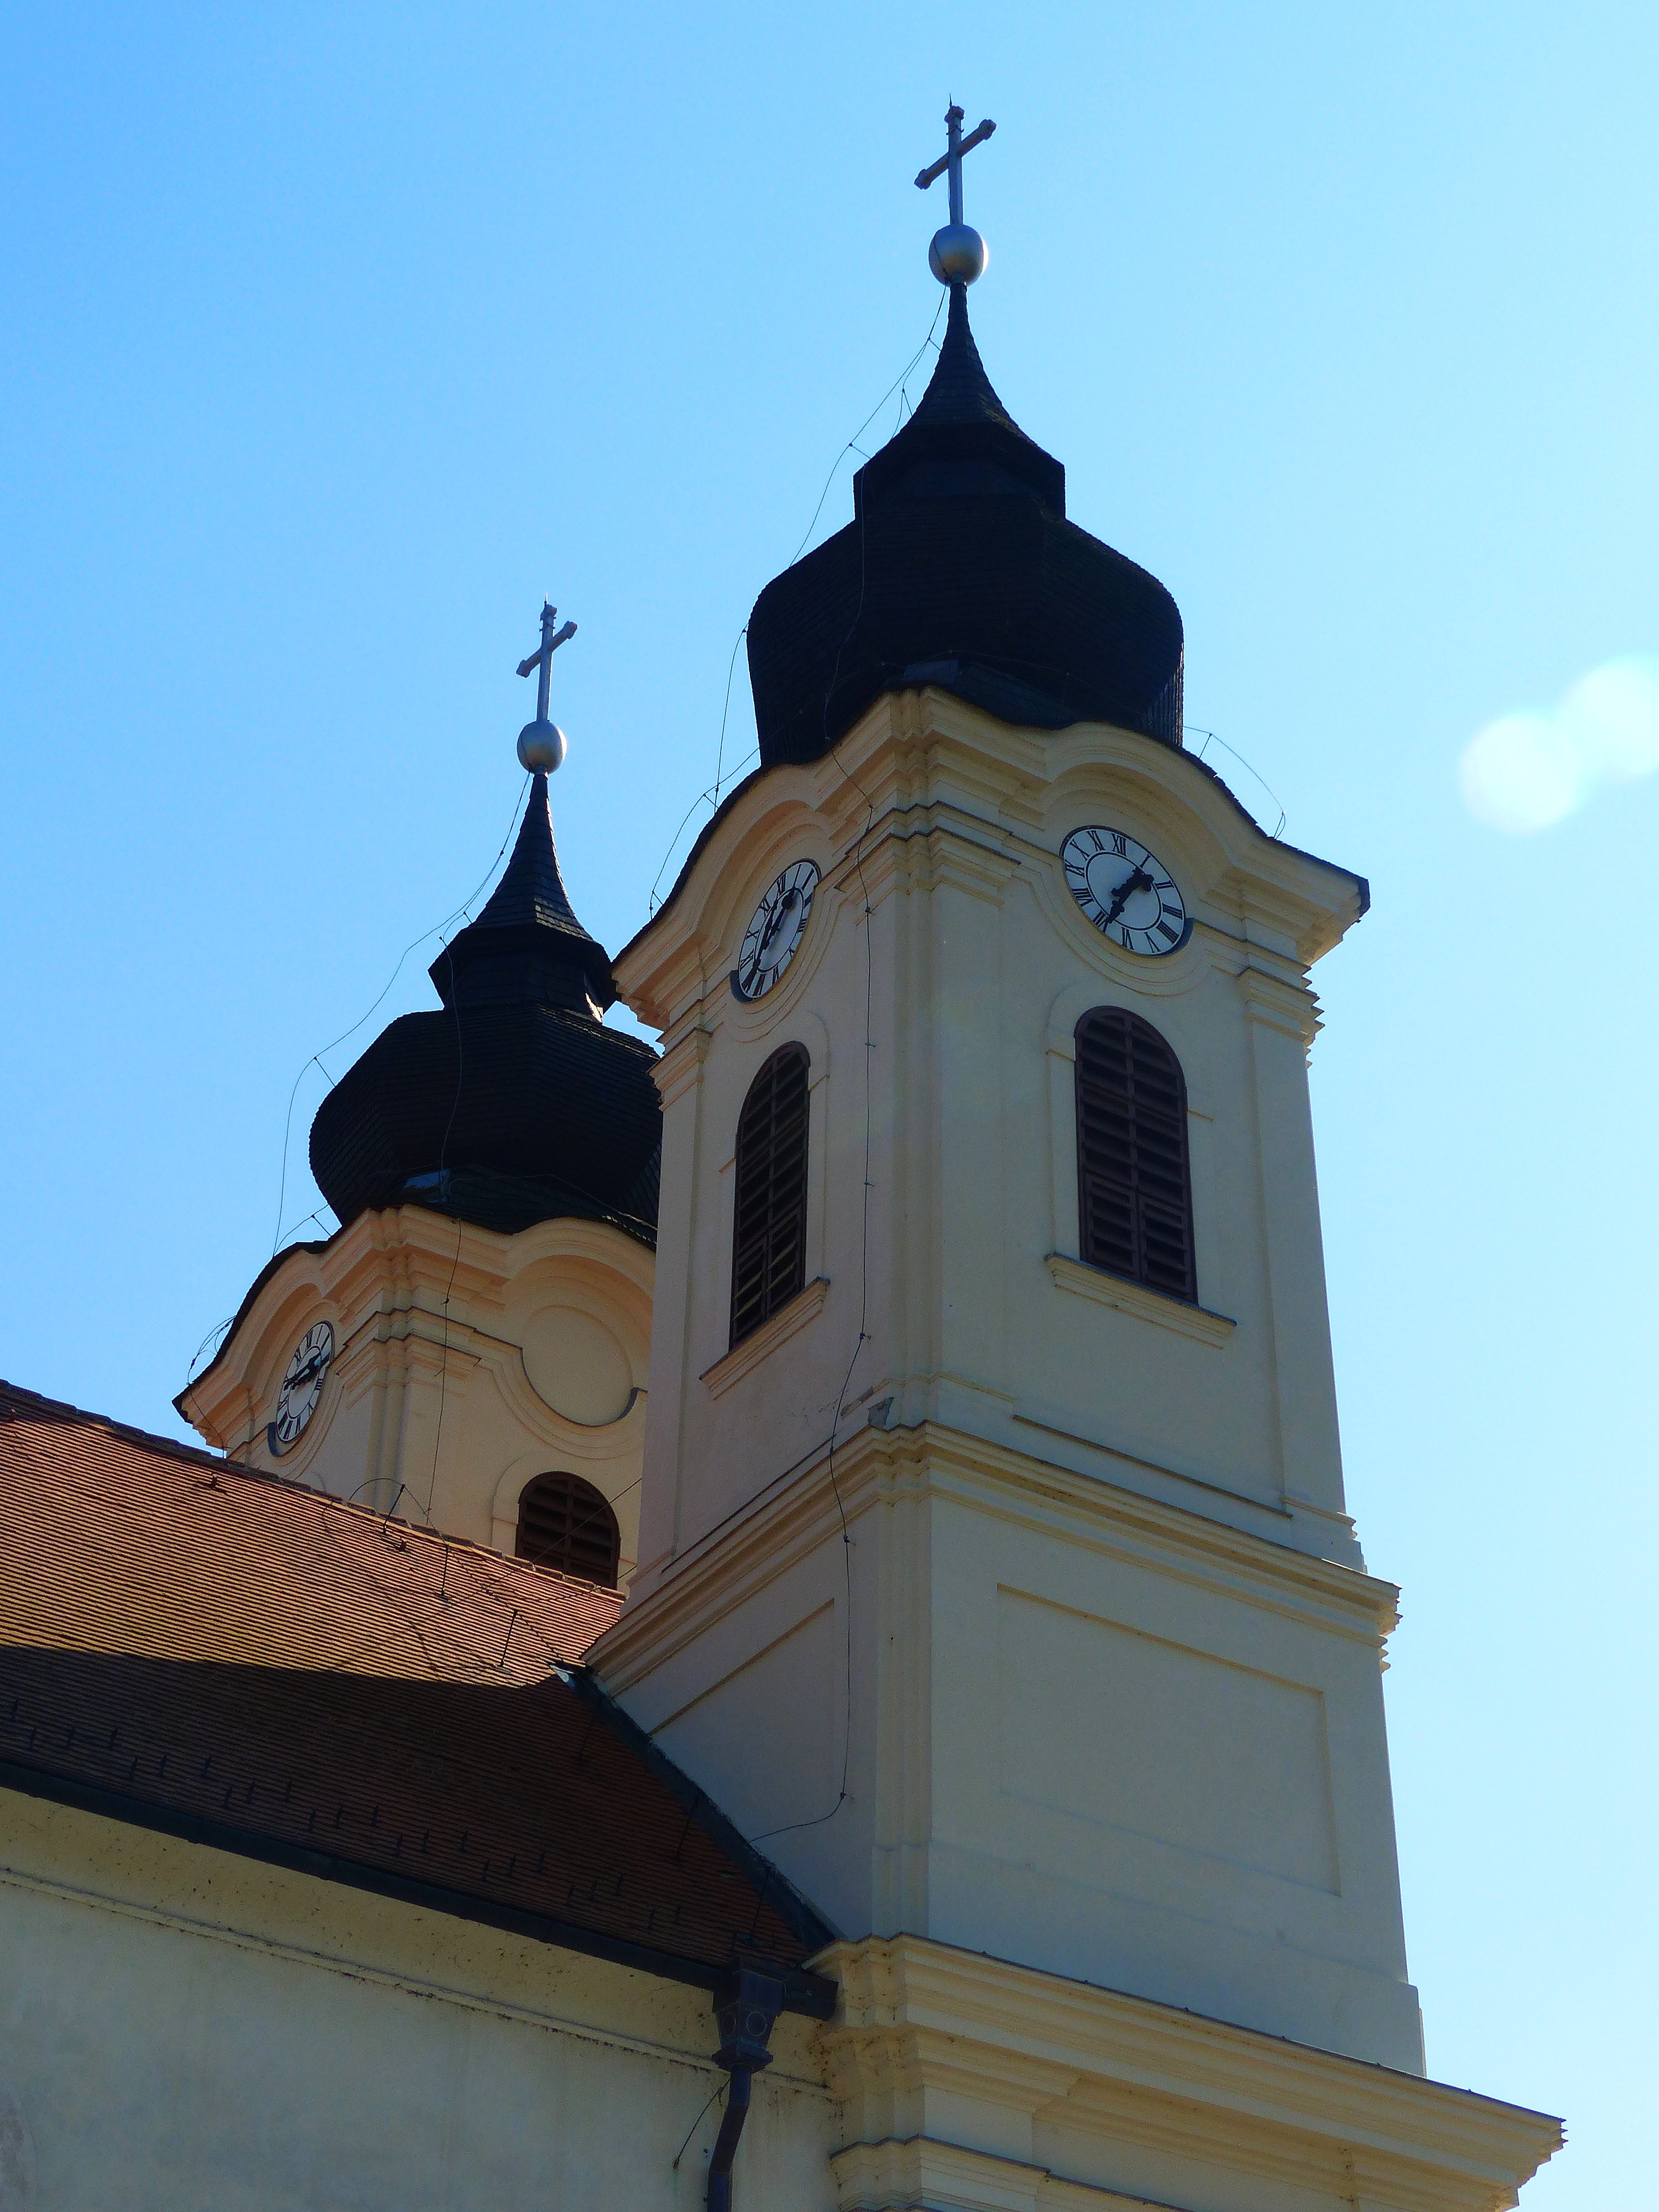
building, tower, church, chapel, place of worship, bell tower, spire, steeple, hungary, balaton, onion dome, abbey church, lake balaton, tihany, spanish missions in california